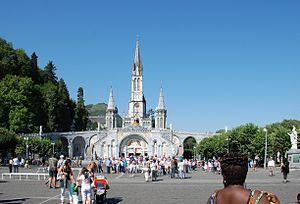
Esplanade du Rosaire à Lourdes
Lourdes est une commune française située dans le département des Hautes-Pyrénées, en région Occitanie.
Jean-Marie Lacrampe est un architecte français né à Lourdes en 1855 et mort à Lourdes en 1917. En tant qu'architecte de la ville de Lourdes, il dressa les plans de plusieurs bâtiments publics qui contribuent aujourd'hui à l'identité de la ville et à l'impression visuelle qu'elle laisse au visiteur.